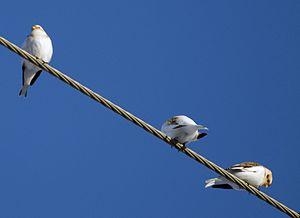
Cette liste des oiseaux au Canada provient de Bird Checklists of the World en date du mois de juillet 2018.